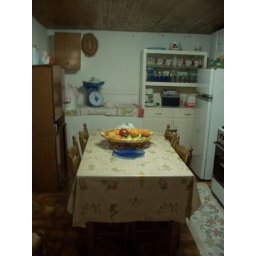
ground floor kitchen in mom's childhood home